Turning Point USA

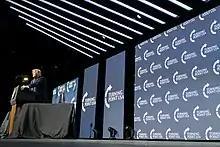
Donald Trump speaks at the 2019 Student Action Summit.

In May 2012, 18-year old Charlie Kirk gave a speech at Benedictine University's Youth Government Day. Impressed, retired marketing entrepreneur and Tea Party activist Bill Montgomery encouraged Kirk to postpone college and engage full-time in political activism. A month later, the day after Kirk graduated from high school, they launched Turning Point USA, a section 501(c)(3) nonprofit organization. Montgomery became Kirk's mentor, and worked behind the scenes handling the paperwork for the organization. Montgomery often described himself as the group's co-founder, although it was not an official recognition by the group or Kirk.